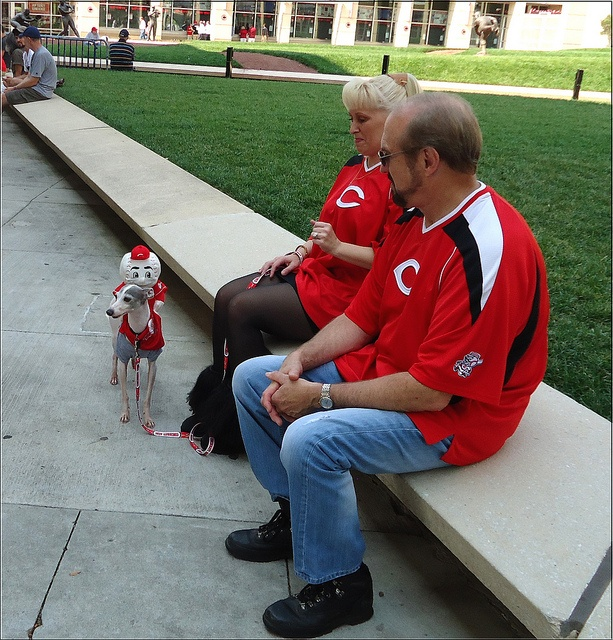
A couple sitting on top of a wooden bench next to a small dog.
A man and woman wearing red shirts on a bench looking at their dog also in red.
An old man and a lady sitting by a cute small dog.
There are two people sitting on the bench
Two people sitting on a bench with their dog.